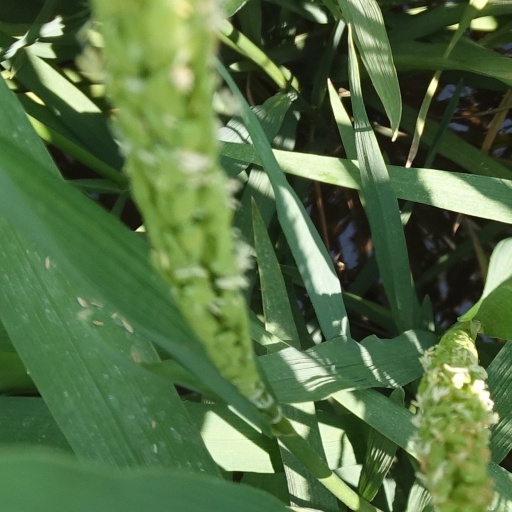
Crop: rice